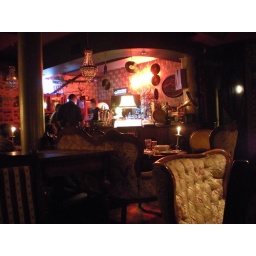
Super cool bar in Gliwice. Old newsprint and records on the walls and real gramofons in the corners. Menu looked cool too.